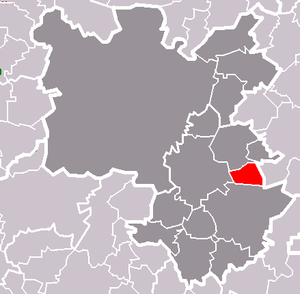
Lhůta est une commune du district de Plzeň-Ville, dans la région de Plzeň, en République tchèque. Sa population s'élevait à 179 habitants en 2018.